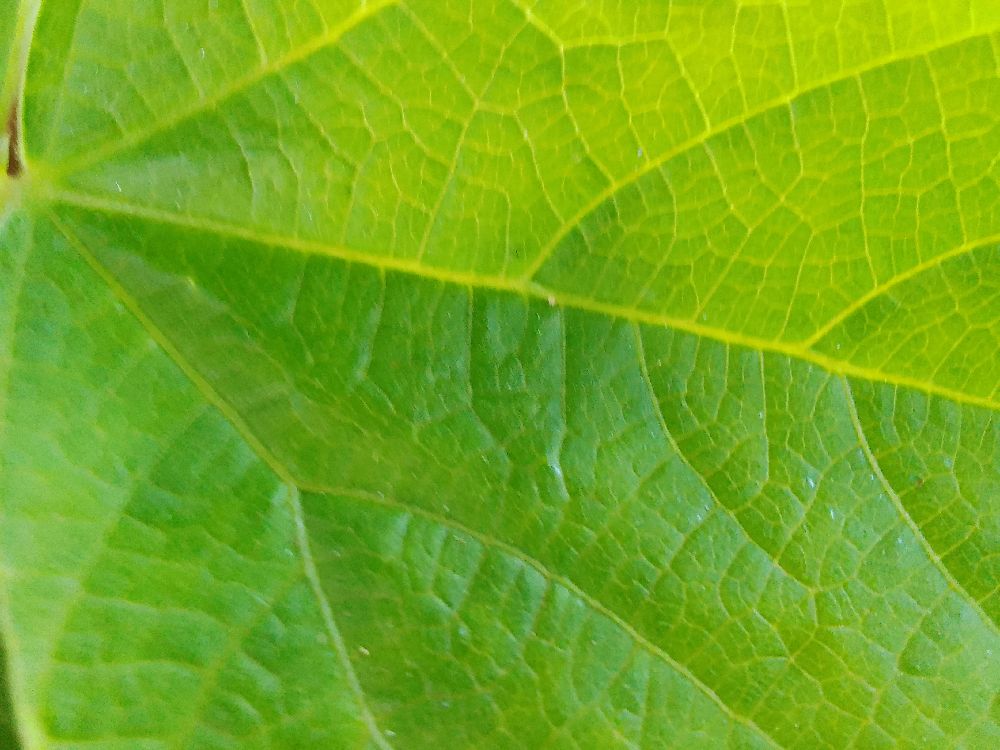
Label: healthy